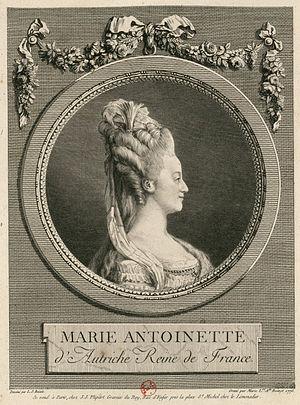
Marie-Louise-Adélaïde Boizot est une graveuse d'interprétation au burin française, née le 15 août 1744 à Paris où elle est morte en 1800.
Léonard-Alexis Autié ou Autier, plus connu sous le nom de Léonard, est le coiffeur favori de la reine Marie-Antoinette. Il est également le fondateur du Théâtre de Monsieur en 1789, exploitant le répertoire des opéras-comiques français et italiens.